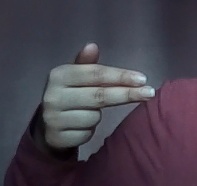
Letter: ghain